Carmelo Filardi

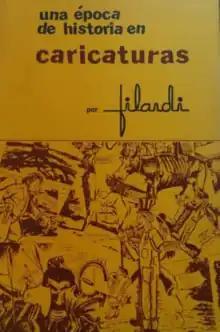
Cover of Filardi's book

Carmelo Filardi (1900–1989) was a Puerto Rican artist of Italian ancestry. He was a cartoonist who had his work published in Puerto Rico's newspaper starting in 1927. He was from Yauco, Puerto Rico and his parents were born in Italy. Filardi specialized in satire and journalistic criticism. To do this, he used depictions of average daily life in Puerto Rico to illustrate his thoughts. He was a caricaturist and his work is included in University of Puerto Rico collections.